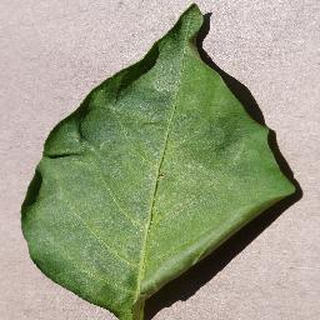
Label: healthy_bell_pepper